SV Sandhausen

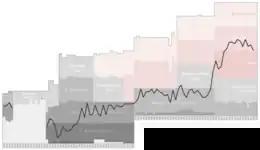
Historical chart of Sandhausen league performance

After an initial period of financial instability, the club advanced steadily through the lower leagues until it earned promotion to the "Bezirksliga Rhein-Saar" in 1931, but only played for a single season at that level before descending again. In 1943, it was merged with "TSV Walldorf" and "VfB Wiesloch" to form the wartime squad "KSG Walldorf-Wiesloch". The combined squad was dissolved at the end of the conflict and "SG Sandhausen" was reestablished as an independent club late in 1945. A half dozen years later it re-claimed its original name. "Sandhausen" played football in the "Landesliga" or "2. Amateurliga" until 1956, when it advanced to the 1.Amateurliga Nordbaden. In 1977, the team finished as runner-up in the German amateur championship and progressed to the Oberliga Baden-Württemberg in 1978, where it consistently earned finishes in the upper half of the table. "Sandhausen" won three "Oberliga" titles through the 1980s and the German Amateur Championship in 1993. It won back-to-back "Oberliga" titles in 1995 and 2000 and, with its latest title in 2007, gained promotion to the "Regionalliga Süd (III)".